Oeneis chryxus

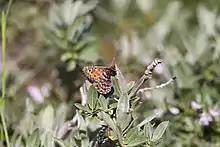
adult

The adult brown Arctics feed on mud and nectar from a variety of flowers, including pearly everlasting, paintbrush, showy phlox, geranium, and puccoon. Due to the timeline of two years for the development of the brown Arctic eggs, the flight of the species is biennial in many regions. Flights in two subsequent years represent two temporally separated populations of adult butterflies. For example, in Vancouver, flights during the even and odd numbered years are two different generations of butterflies.